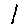
Label: 1